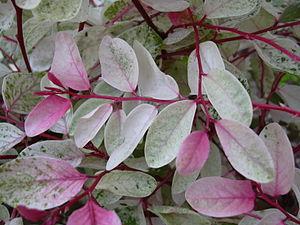
Breynia disticha est un arbrisseau de la famille des Phyllanthaceae anciennement sous-famille des Euphorbiaceae.
Breynia est un genre de la famille des Phyllanthaceae. Il pousse depuis l'Inde jusqu'à la Nouvelle-Calédonie.